Elthusa californica

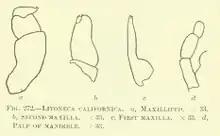
a) Maxilliped. b) Second maxilla. c) First maxilla. d) Palp of mandible

In adult females, the pleotelson is as wide as its length, which fits the typical description of the genus.